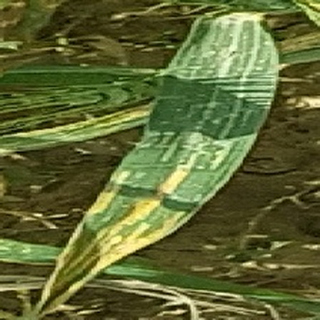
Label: wheat_yellow_rust